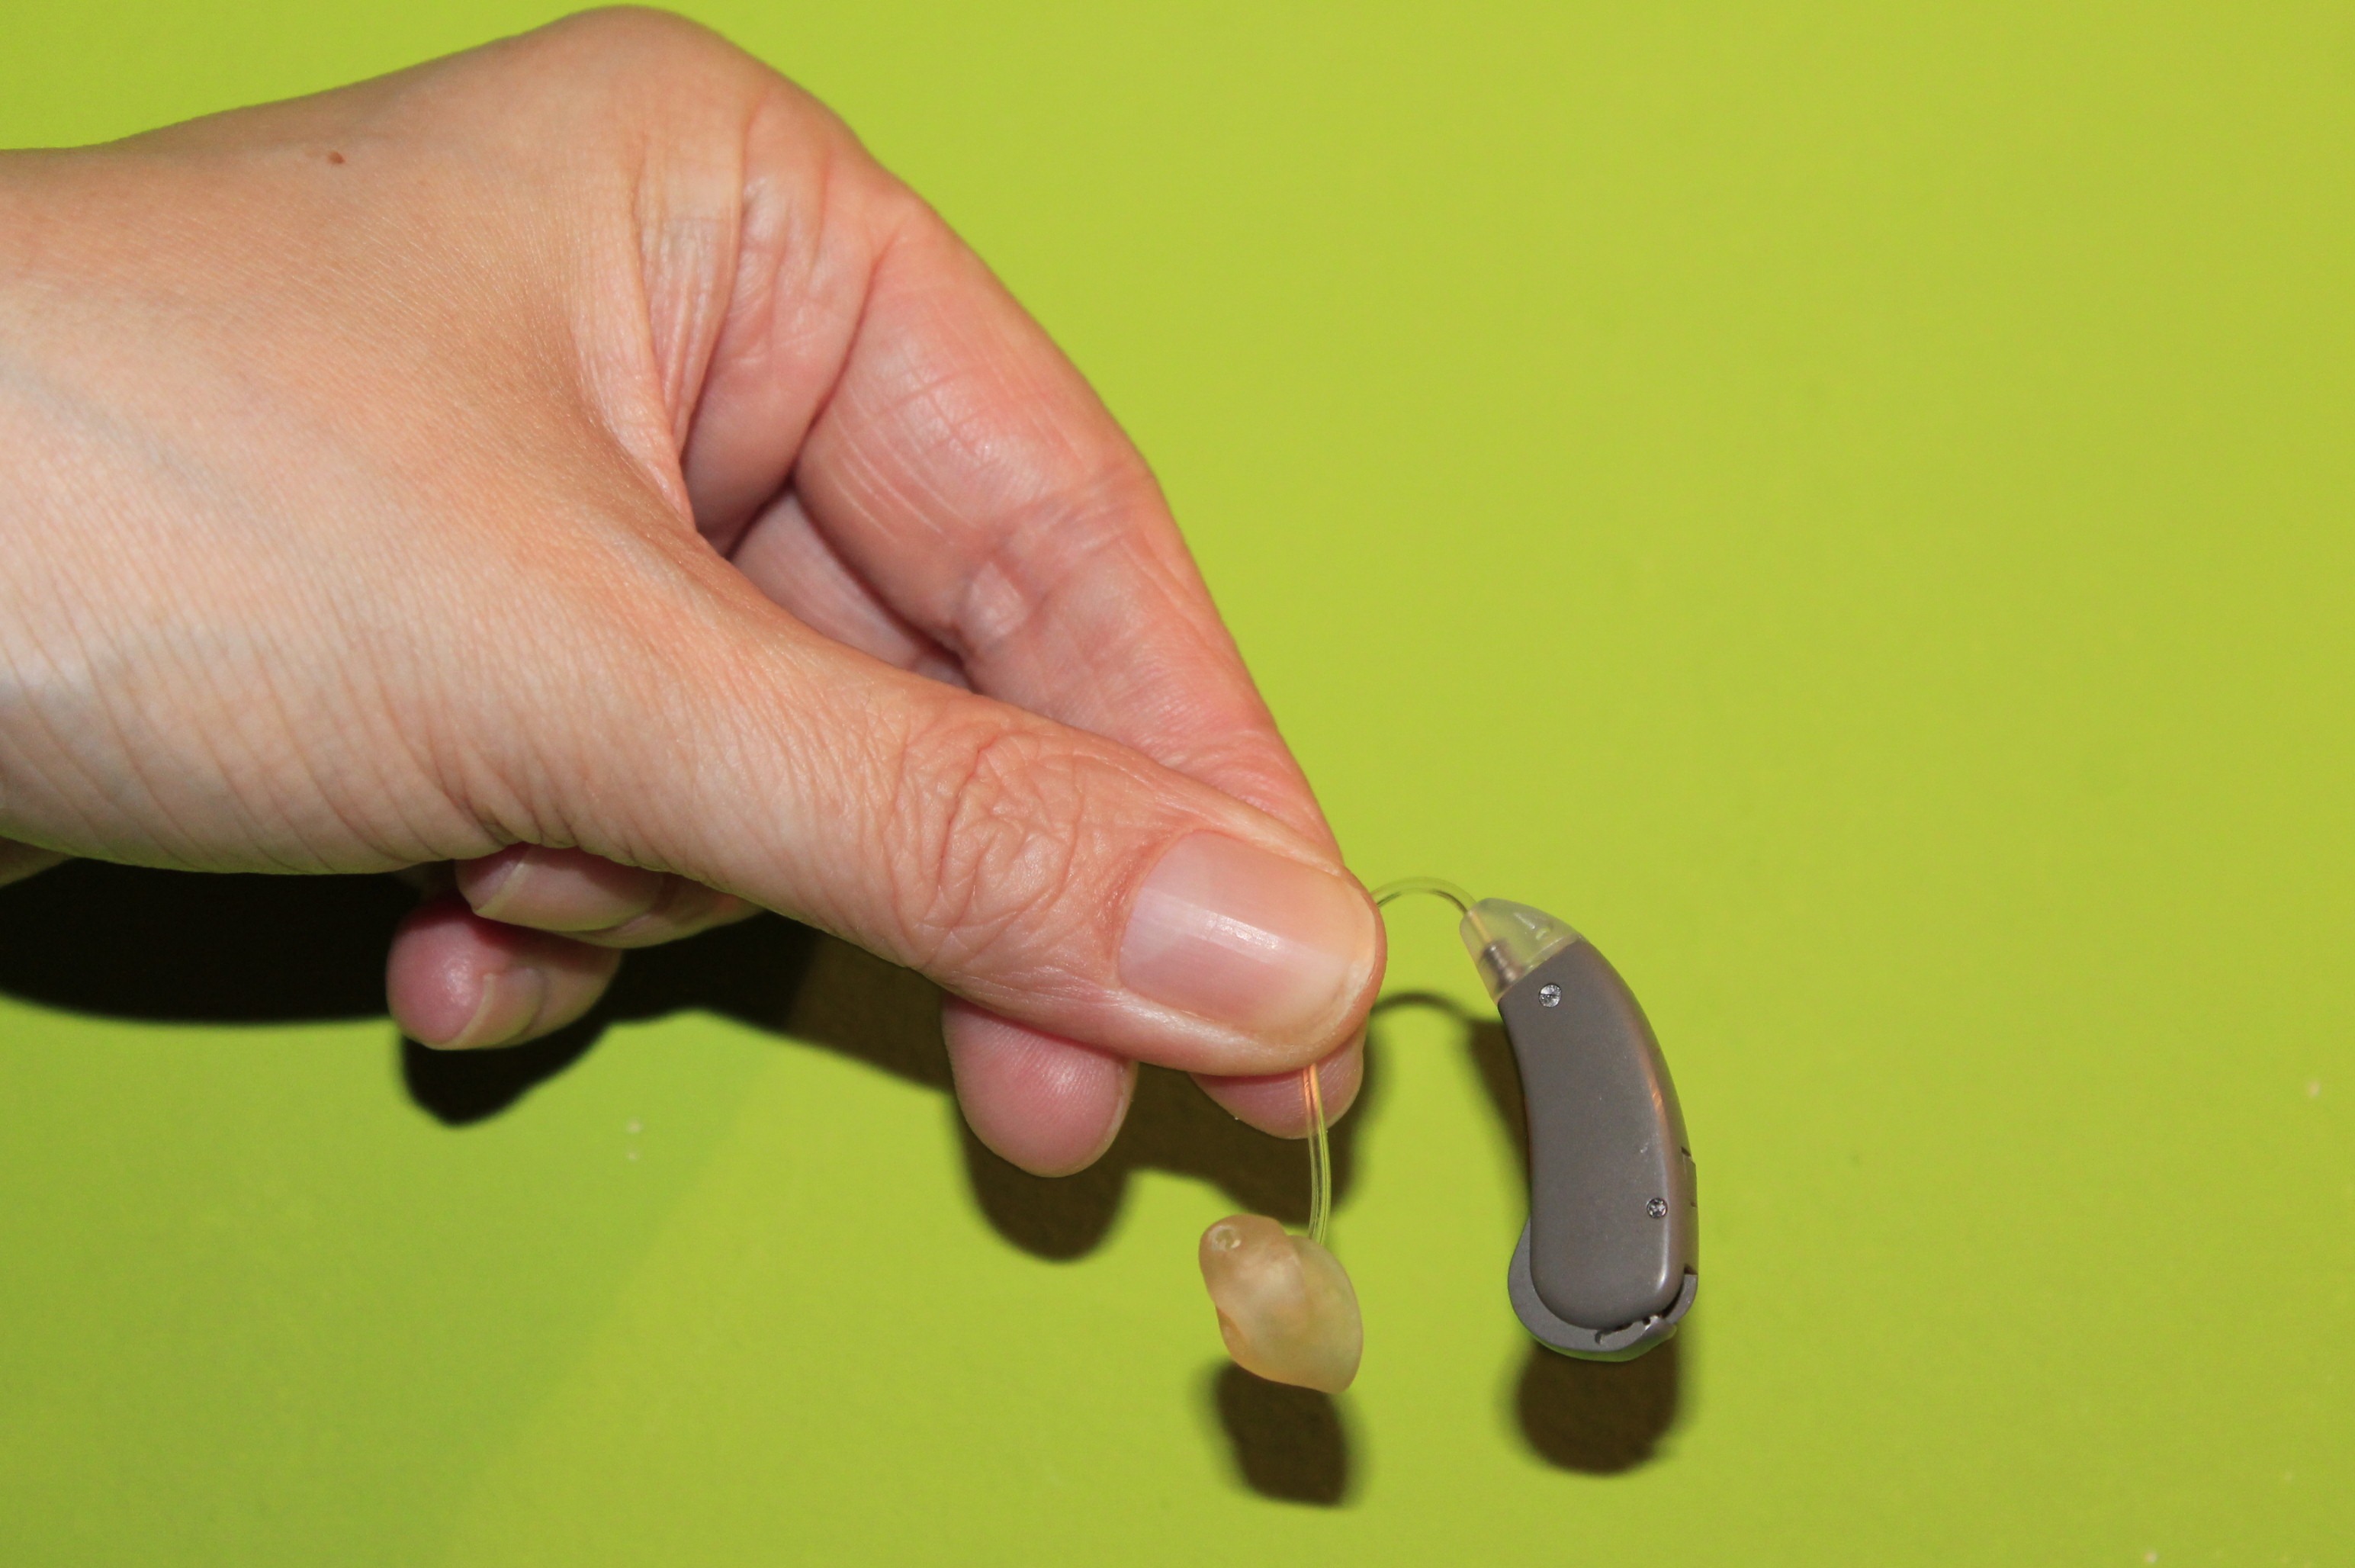
writing, hand, finger, nail, listen, hearing aid, deafness